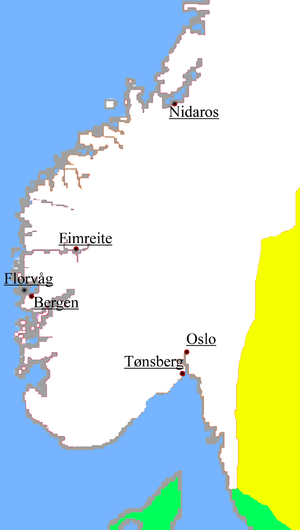
Sverre Sigurdsson, fils illégitime autoproclamé de Sigurd II de Norvège, roi de Norvège de 1184 à 1202.